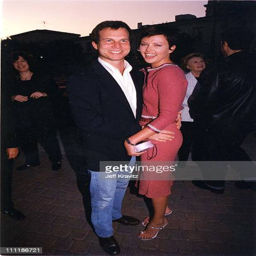
actor at the premiere of thriller film